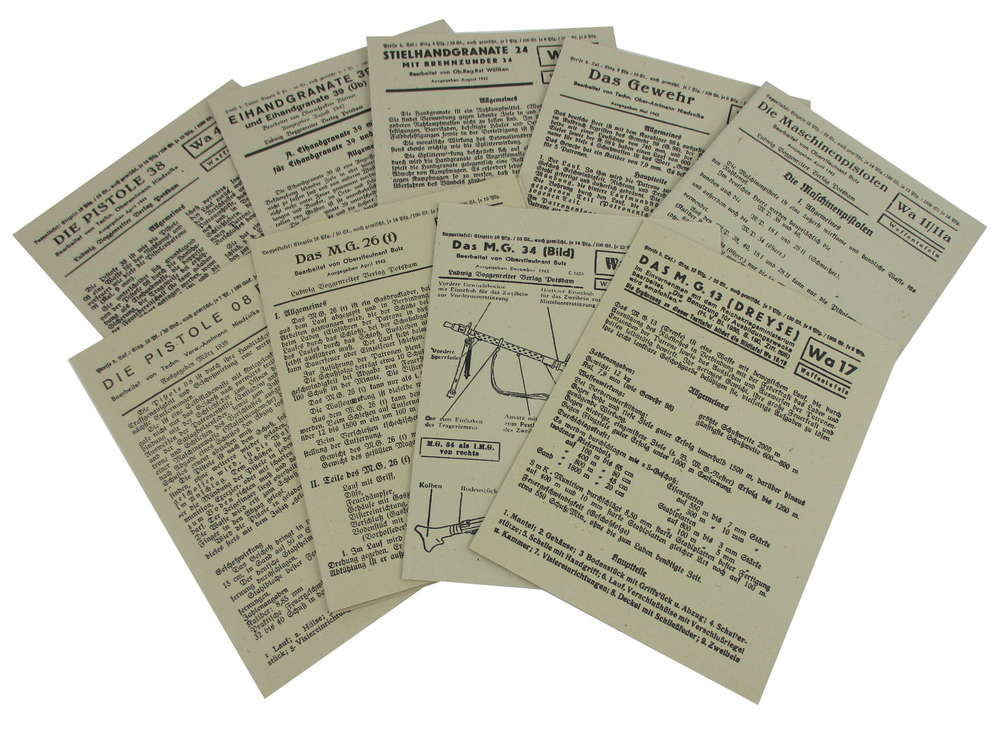
Label: paper